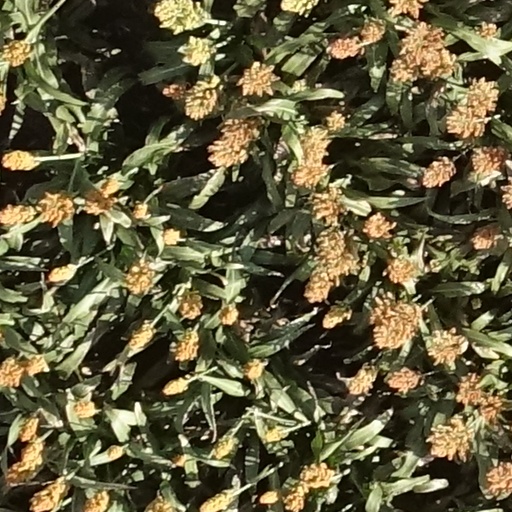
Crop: sorghum